St Bernard's Hospital

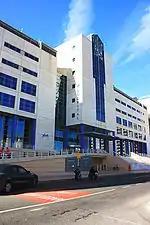
Main entrance to the new St Bernard's Hospital at Europort.

The new St Bernard's Hospital, constructed by converting an existing office block at Europort (three times the size of the old hospital), represented a £60,000,000 plus investment in health for current and future generations. Most of the other improvements in secondary care have been made possible by this modern medical facility which contains nearly £6 million of new medical equipment.